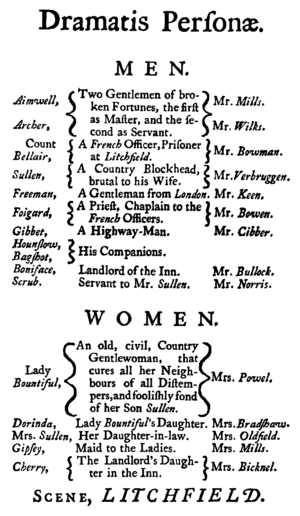
Distribution des personnages à la création de The Beaux' Stratagem en 1707, obtenue à partir de la 7ème édition de la pièce (1736)
La Ruse du petit maître est une comédie en cinq actes et en prose de George Farquhar, jouée pour la première fois à Londres le samedi 8 mars 1707 au Queen's Theatre à Haymarket, où elle eut 10 représentations consécutives, ce qui constitue un succès à l'époque.